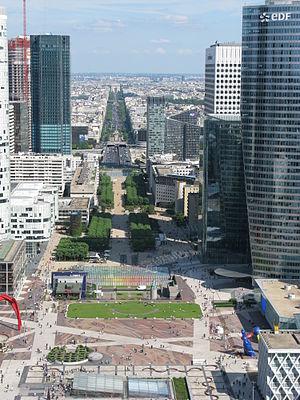
Axe historique de Paris vu depuis l'Arche de la Défense
L'axe historique de Paris ou voie royale est une voie rectiligne qui traverse l'ouest de Paris et, en banlieue, une partie des Hauts-de-Seine. Elle va du Louvre au cœur de Paris jusque, une dizaine de kilomètres plus à l'ouest, le quartier d'affaires de La Défense situé sur les territoires de Puteaux, Courbevoie, La Garenne-Colombes et Nanterre. Cette perspective urbanistique majeure de l'ouest parisien, relie plus précisément de nos jours, toujours d'est en ouest, la statue équestre de Louis XIV, dans la cour Napoléon du Louvre, et la Grande Arche de la Défense. Elle passe par le jardin des Tuileries, la place de la Concorde, l'avenue des Champs-Élysées, la place Charles-de-Gaulle avec l'Arc de Triomphe, l'avenue de la Grande Armée et — au-delà de la porte Maillot — traverse Neuilly-sur-Seine en tant que route nationale 13, nommée dans cette commune avenue Charles-de-Gaulle, avant de franchir la Seine par le pont de Neuilly et atteindre La Défense.
Le prolongement de la ligne E du RER d'Île-de-France à l'ouest de Paris est un projet de la politique d’amélioration des conditions de transport des Franciliens, conduite par Île-de-France Mobilités, autorité organisatrice des transports franciliens. Il consiste à prolonger cette ligne, depuis la gare d'Haussmann - Saint-Lazare jusqu'à la gare de Mantes-la-Jolie en passant par le quartier d’affaires de La Défense et Nanterre. La planification prévoit la mise en service du prolongement du RER E jusqu'à Nanterre-La Folie en 2022, et jusqu'à Mantes-la-Jolie en 2024.